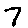
Label: 7